Norumbega Park

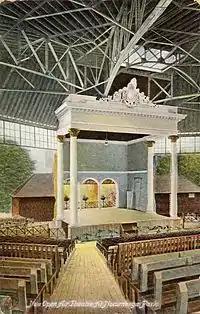

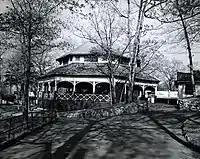

Norumbega Park opened on June 13, 1897 and was built by the directors of the Commonwealth Avenue Street Railway in an attempt to increase patronage and revenues on the trolley line running between Boston and Auburndale. The park's name was taken from the Norumbega Tower, a stone tower that Eben Norton Horsford had built across the river in Weston to mark the supposed Norse settlement of Norumbega.